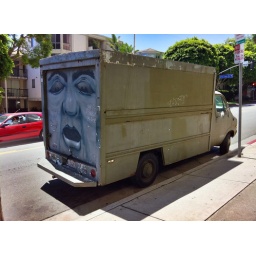
Box truck with face in HDR